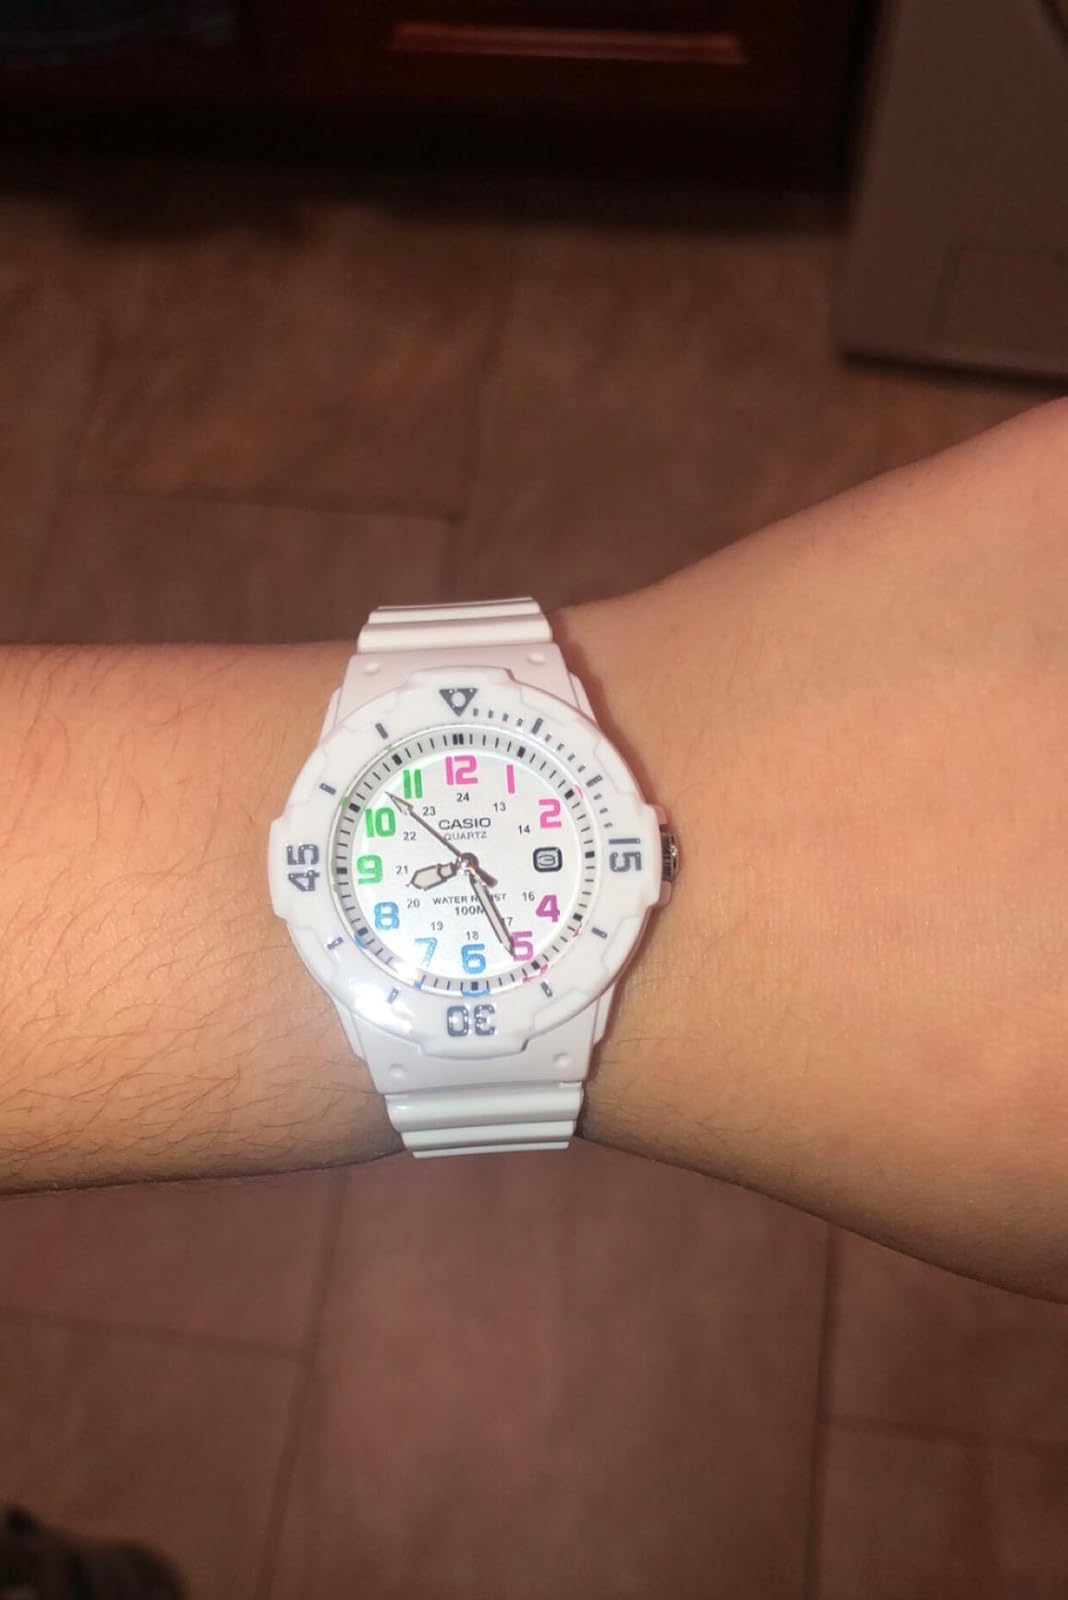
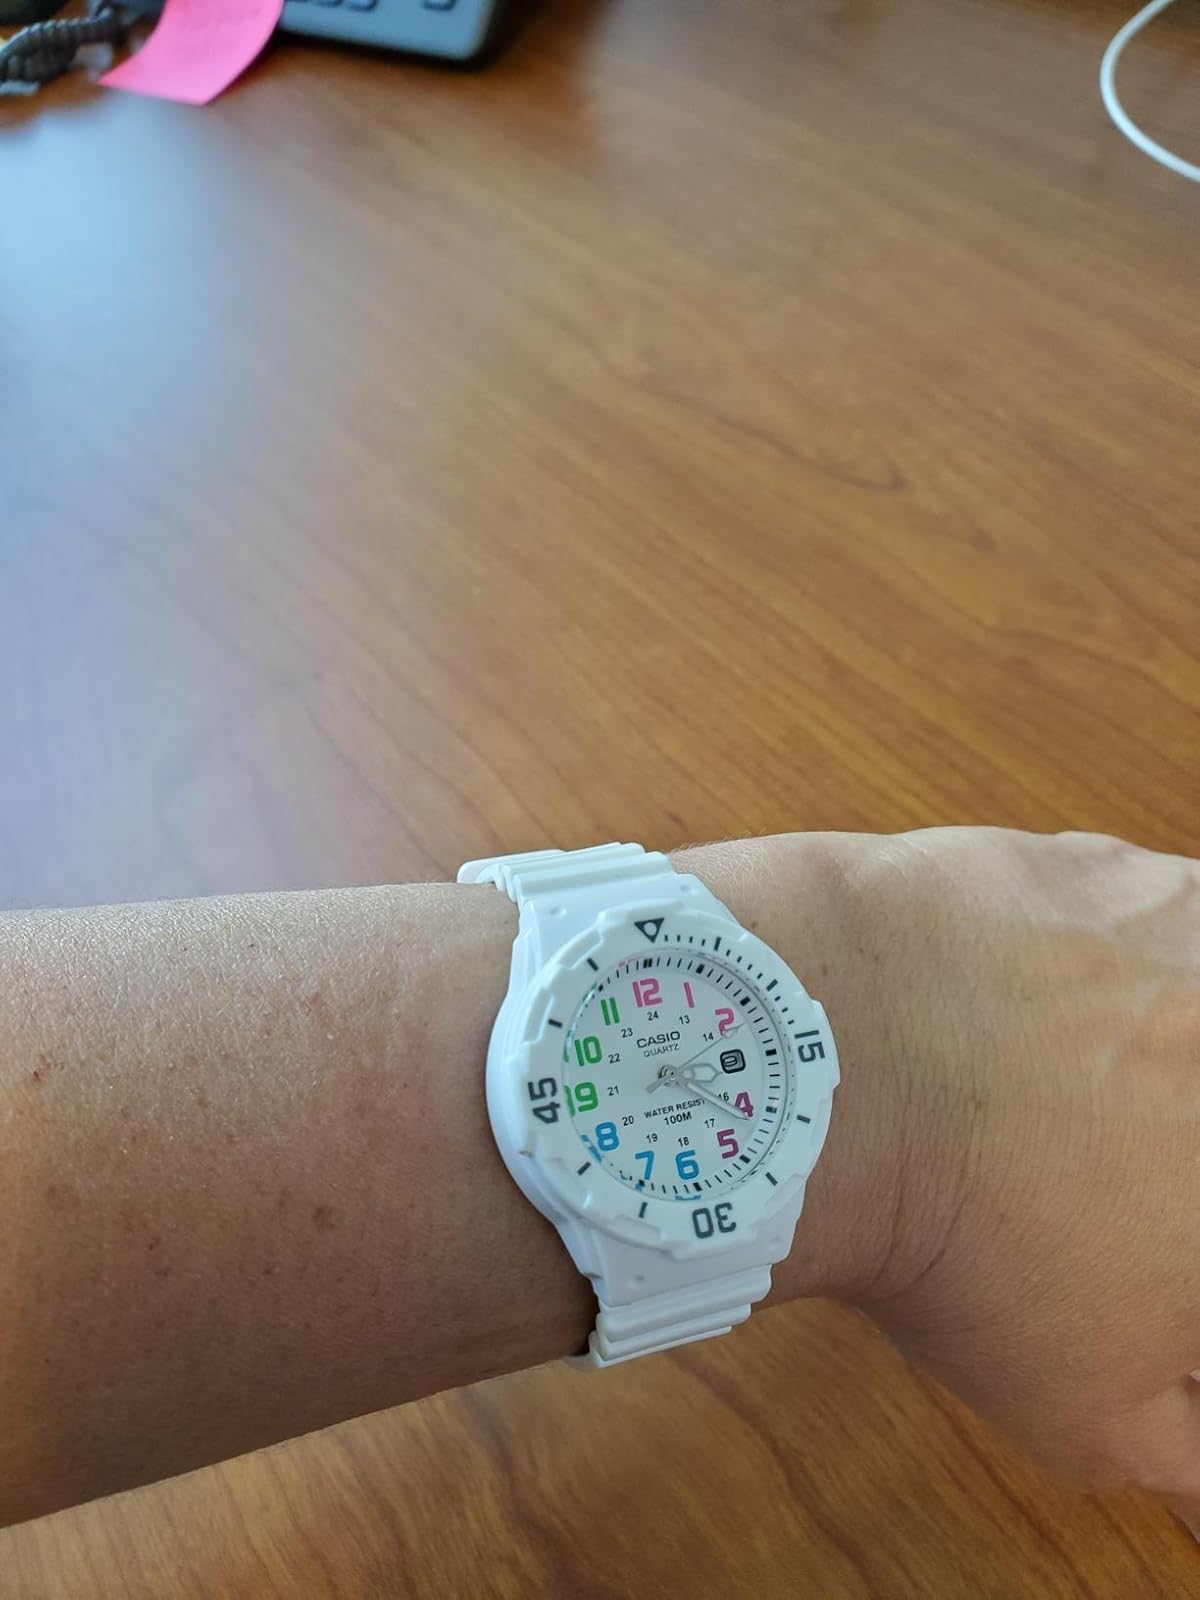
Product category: accessories_watch
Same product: yes